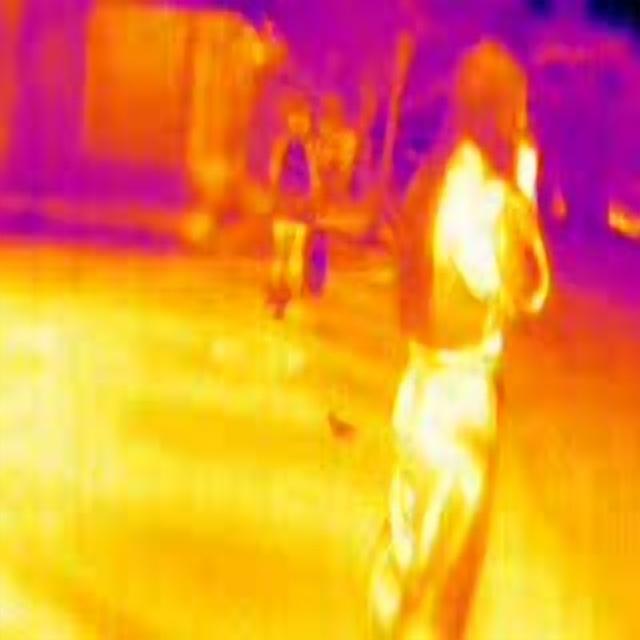
Detected objects:
label: person
label: person